Linda Watkins

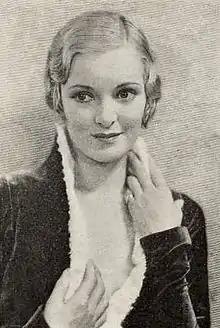
Linda Watkins, 1932.

Her second movie was "Good Sport" (1931), a screen adaptation of a story by William J. Hurlbut. Produced by the Fox Film Company, Watkins played Marilyn Parker, a naive wife caught up in a love triangle. Her co-stars were Alan Dinehart and John Boles. She appeared in "Charlie Chan's Chance", a lost 1932 film starring Warner Oland as the famous detective. Edmund Lowe and Watkins co-starred in "Cheaters at Play" (1932).